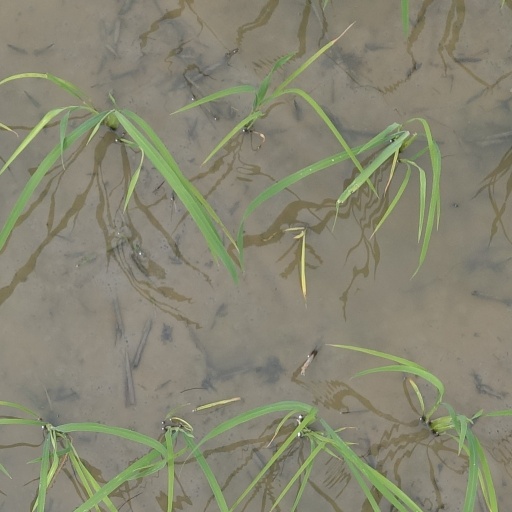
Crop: rice